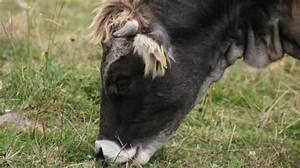
cow